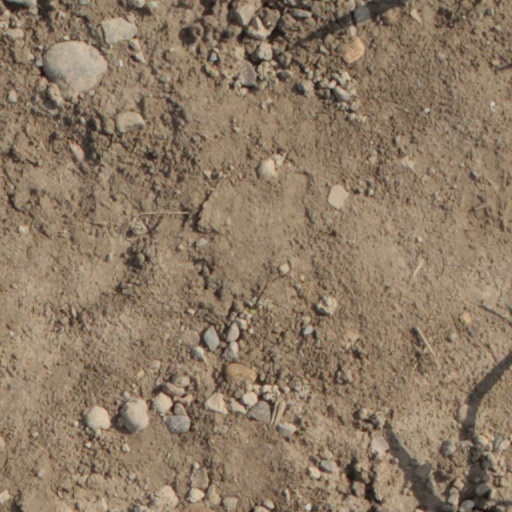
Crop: wheat